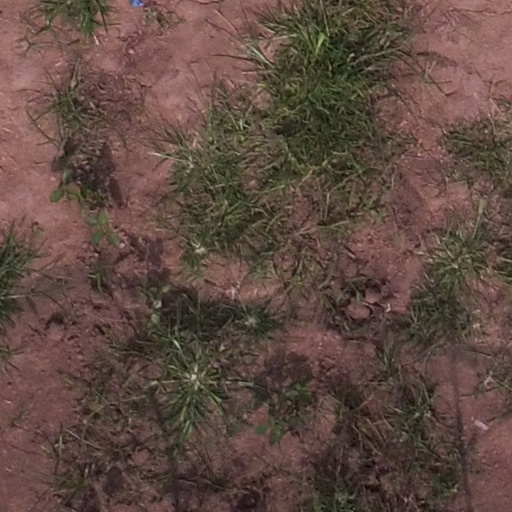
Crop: maize; corn